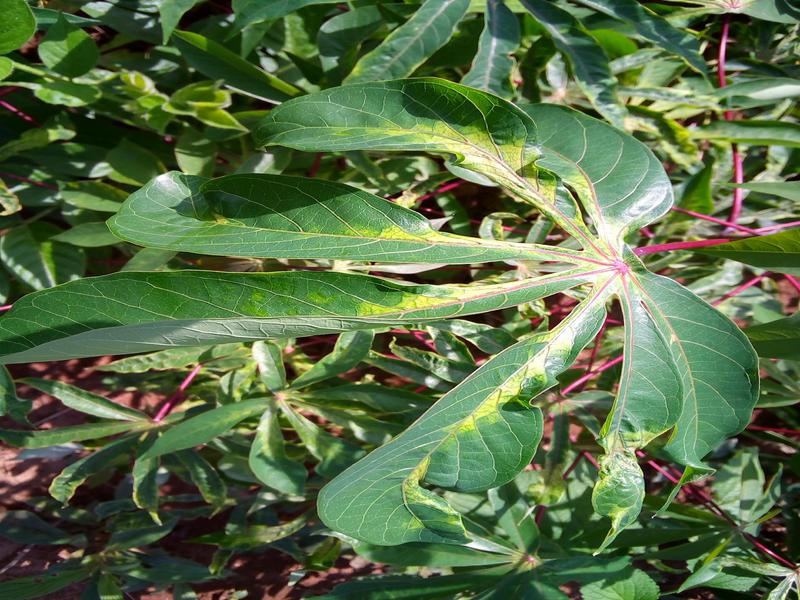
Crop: cassava
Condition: mosaic_disease